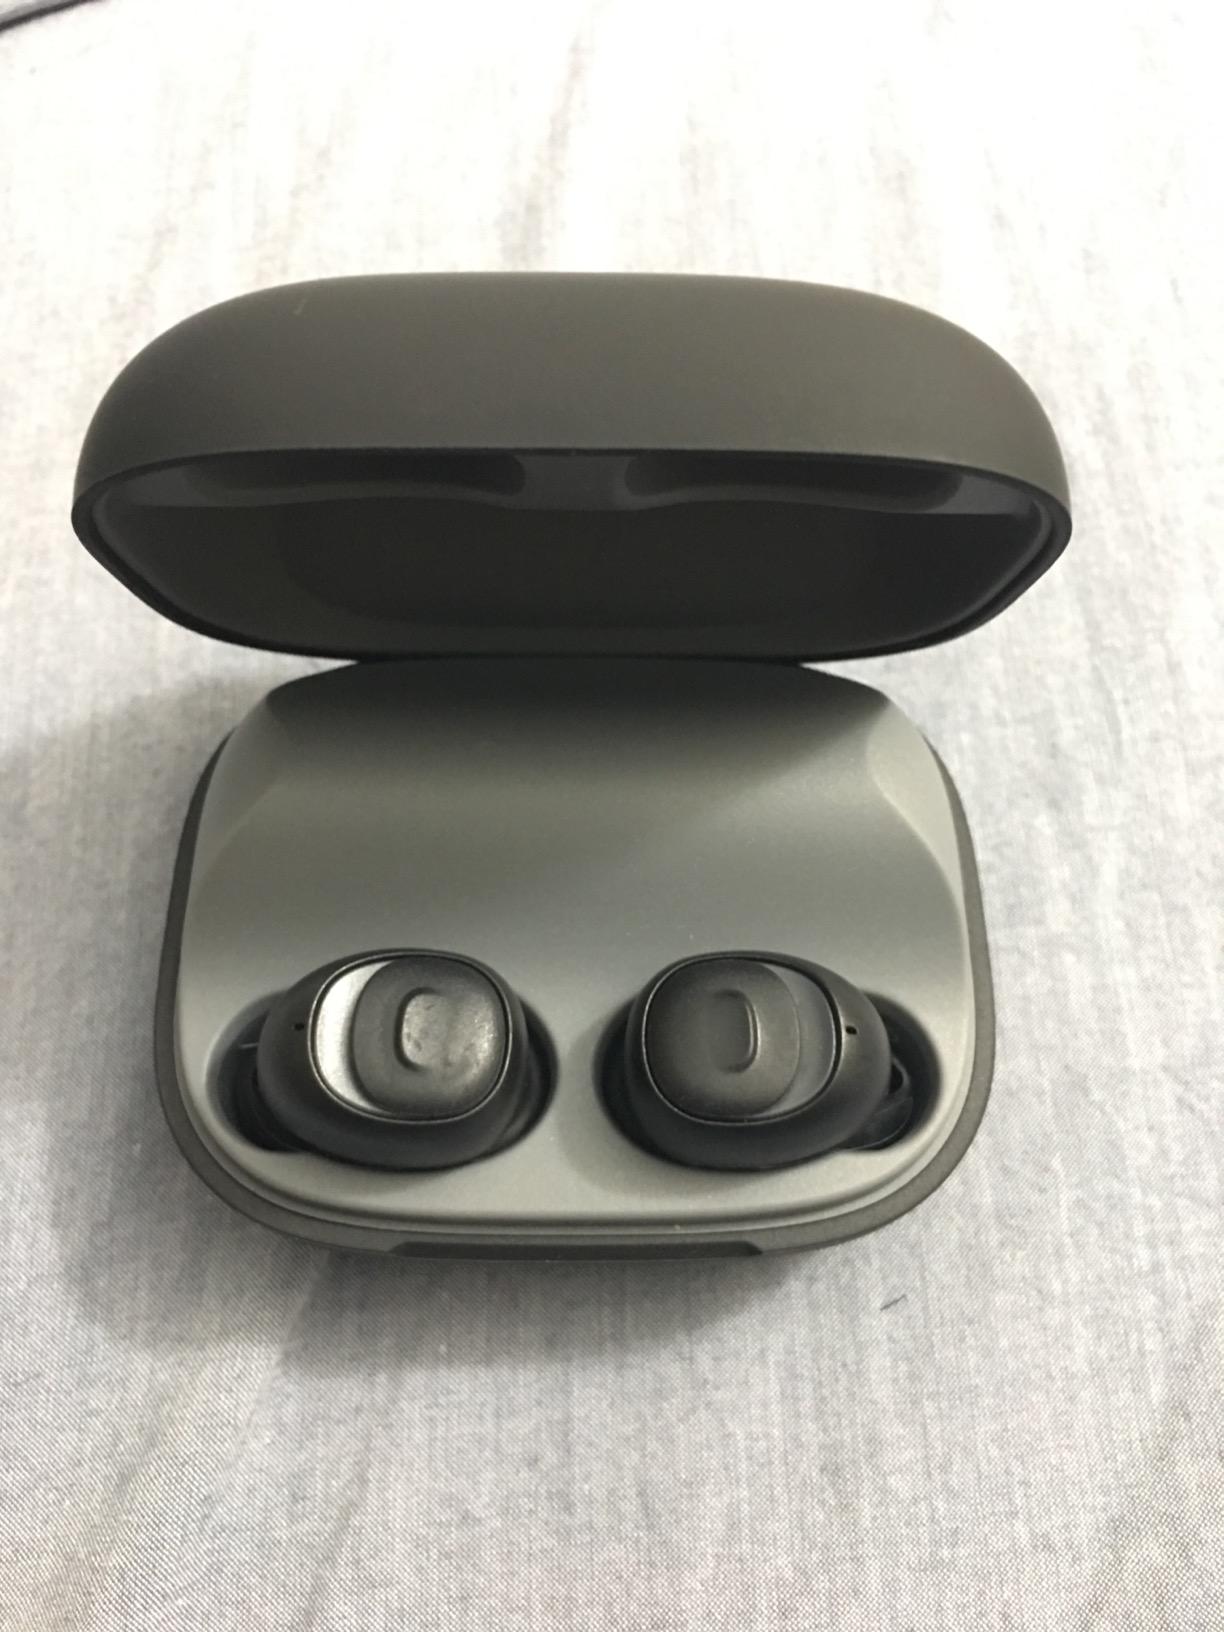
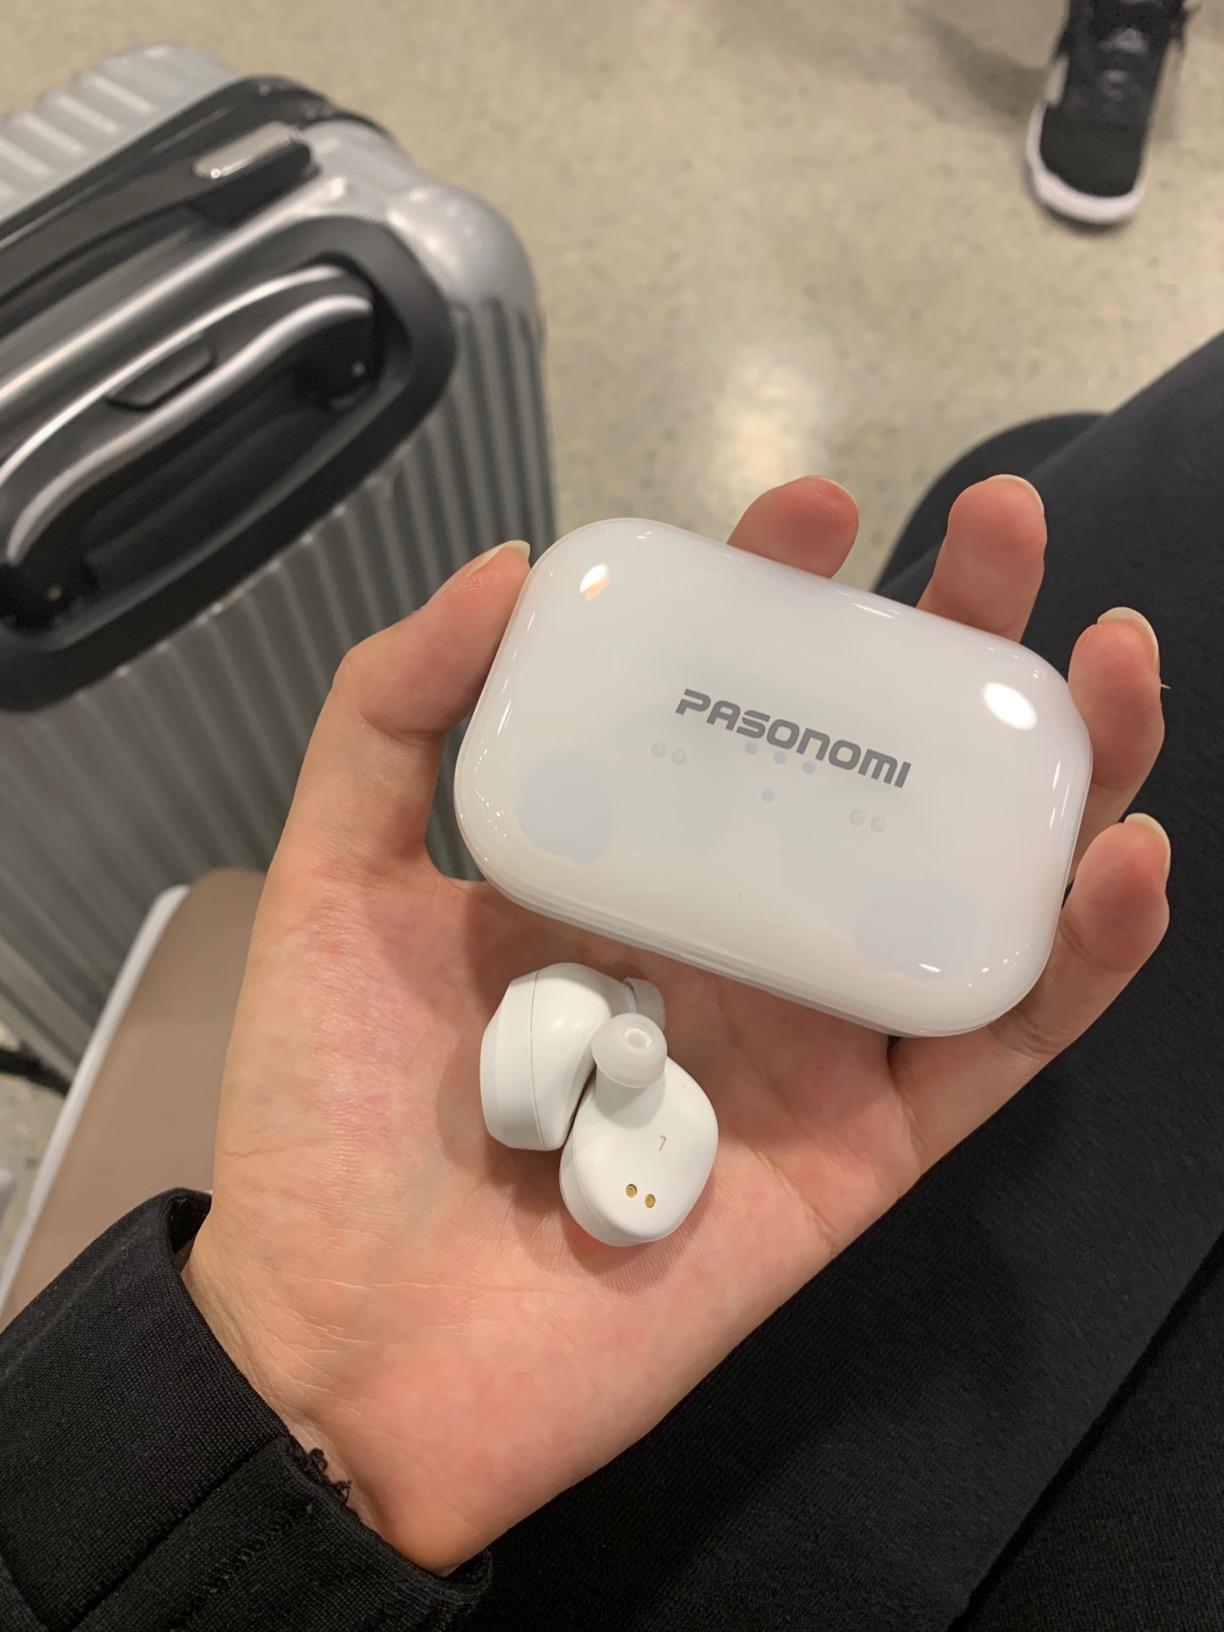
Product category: earbuds
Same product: no